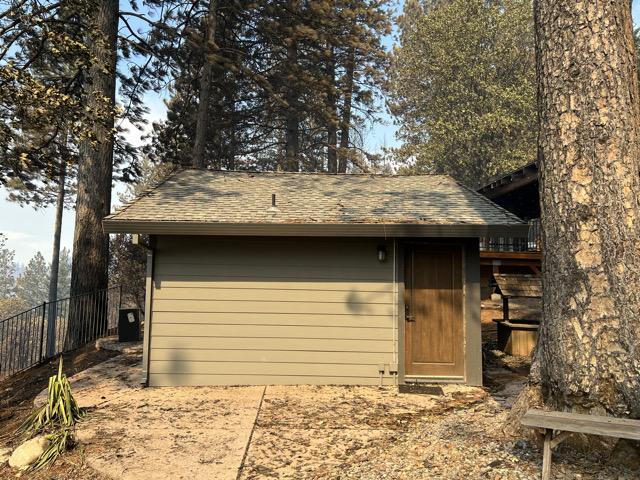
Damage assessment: no_damage